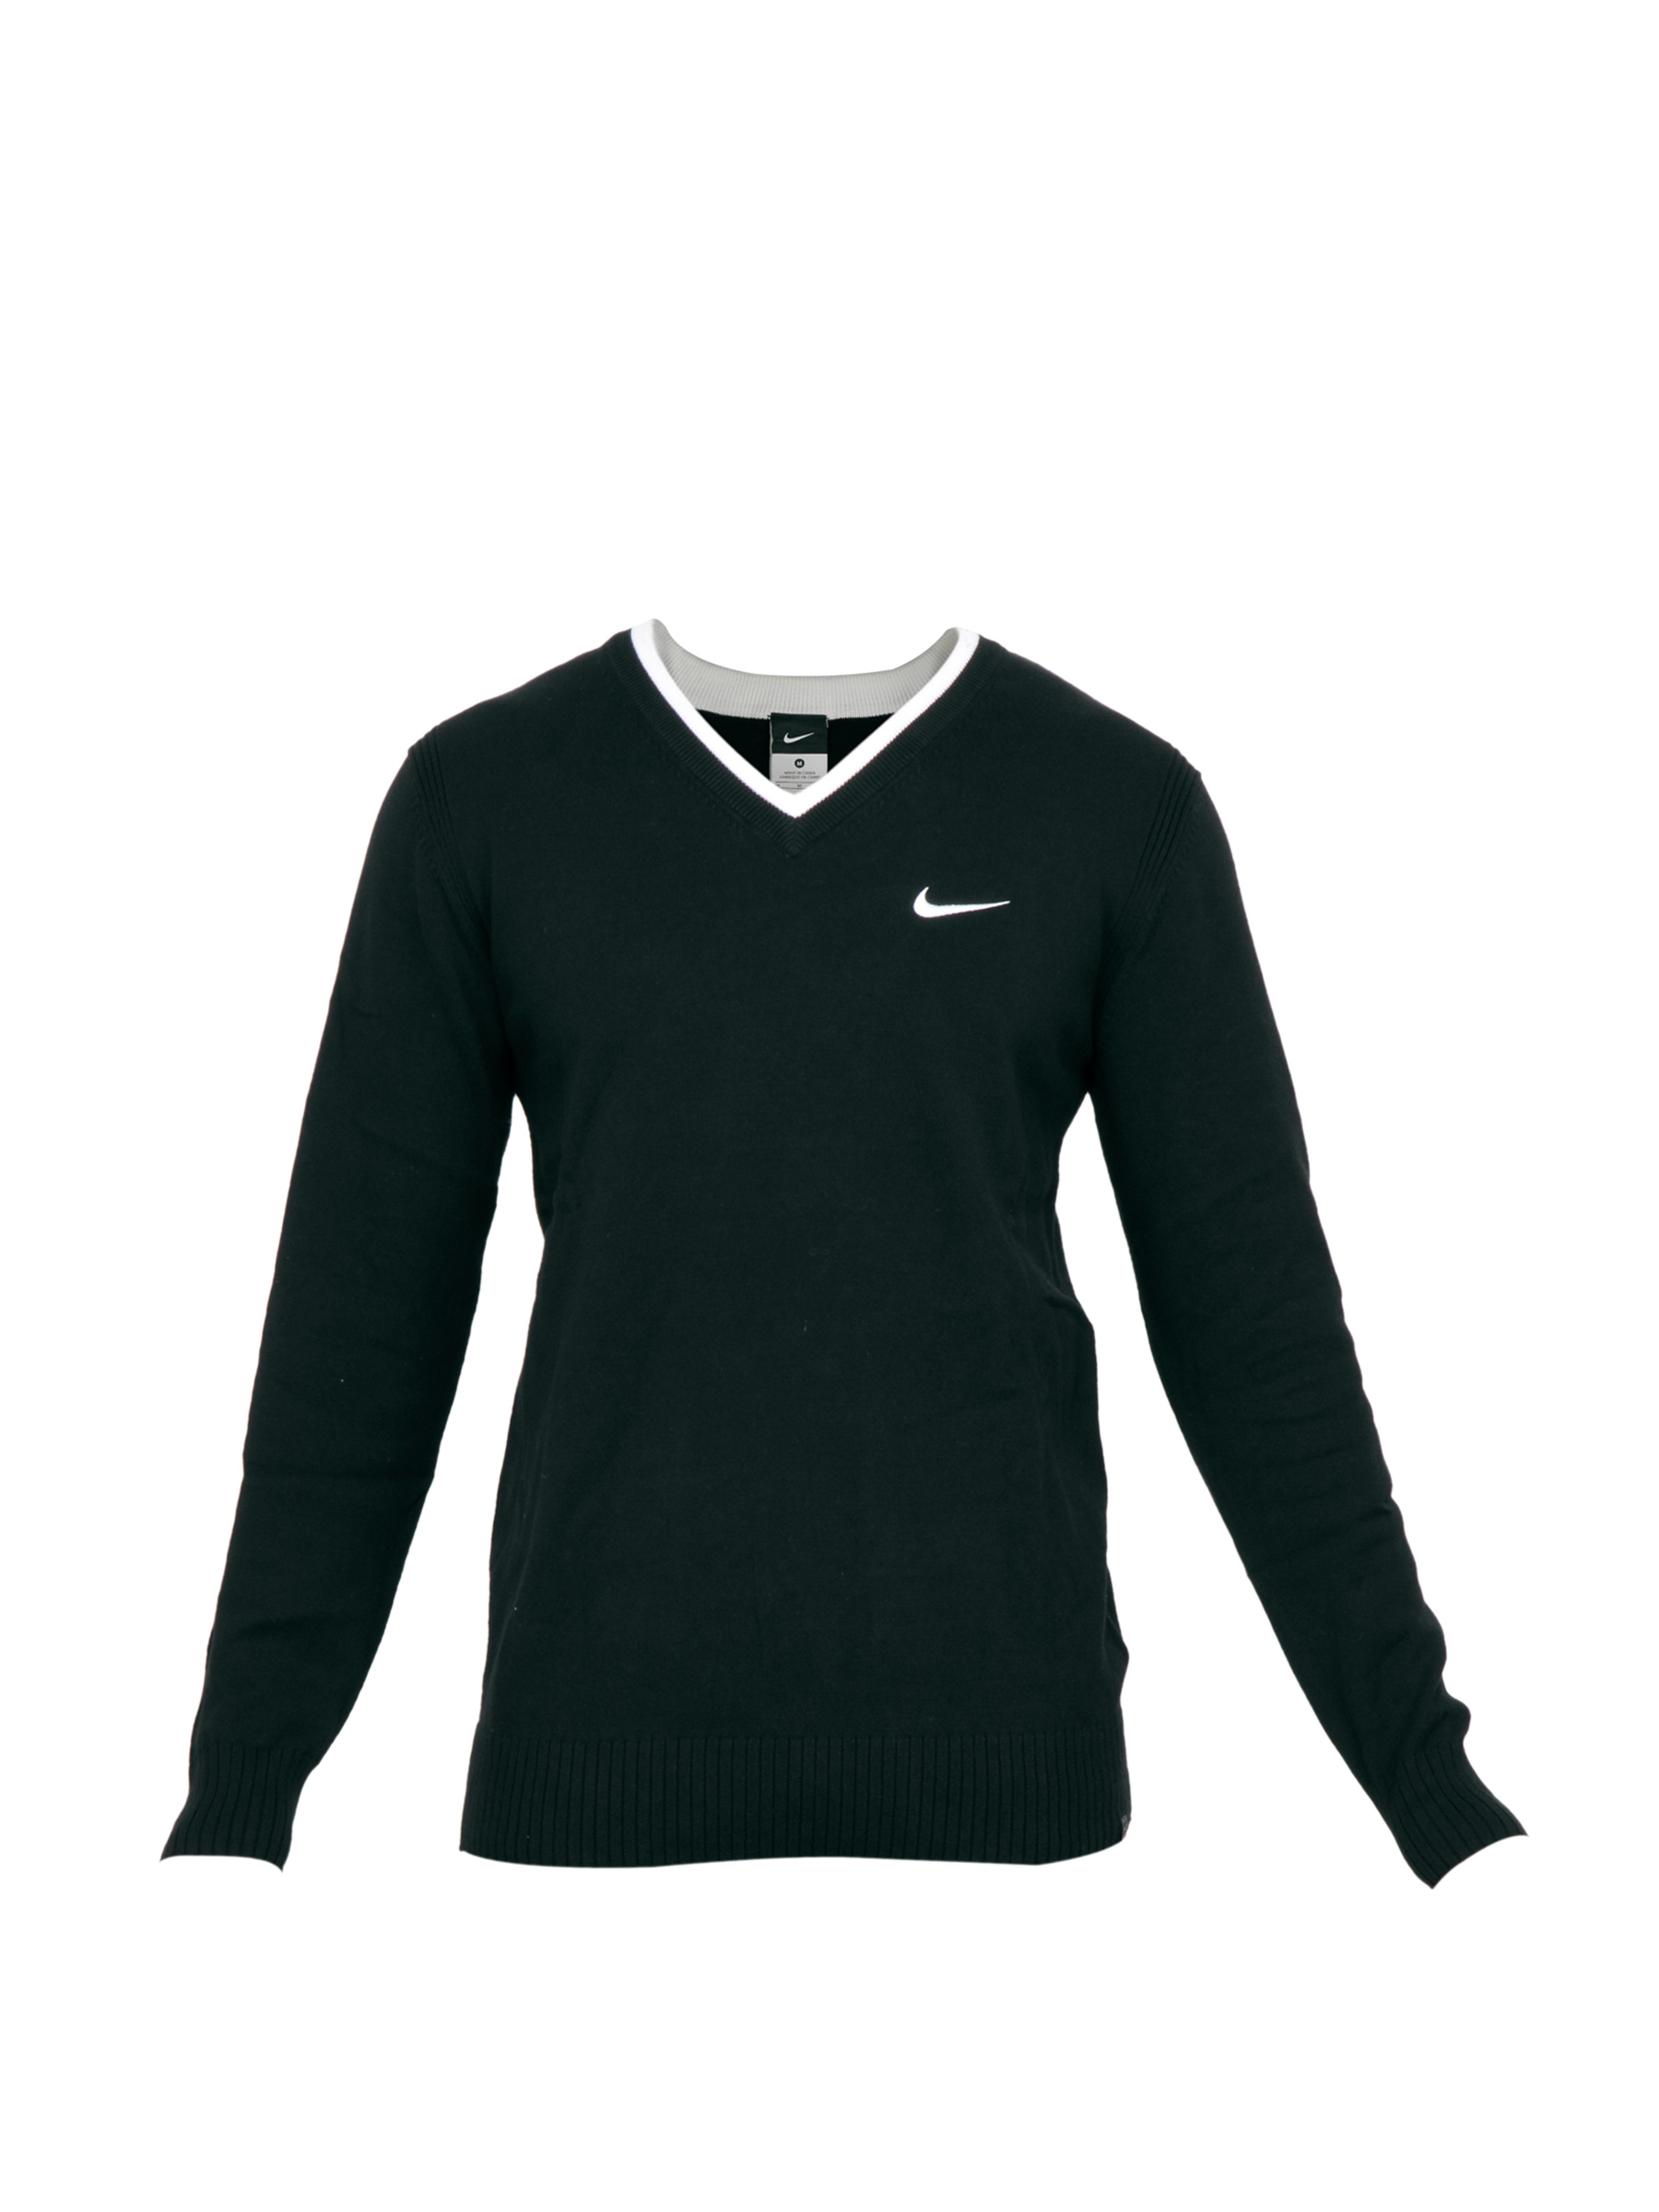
Nike Men Solid Black Sweater
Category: Apparel / Topwear / Sweaters
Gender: Men
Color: Black
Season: Fall 2011
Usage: Sports